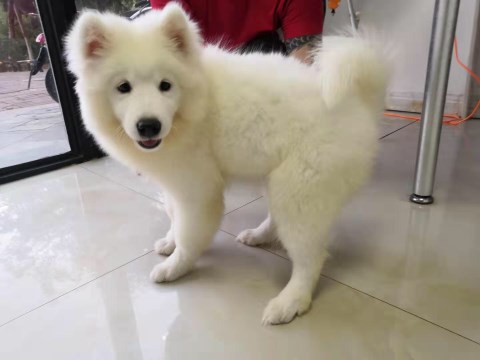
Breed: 2192-n000088-Samoyed